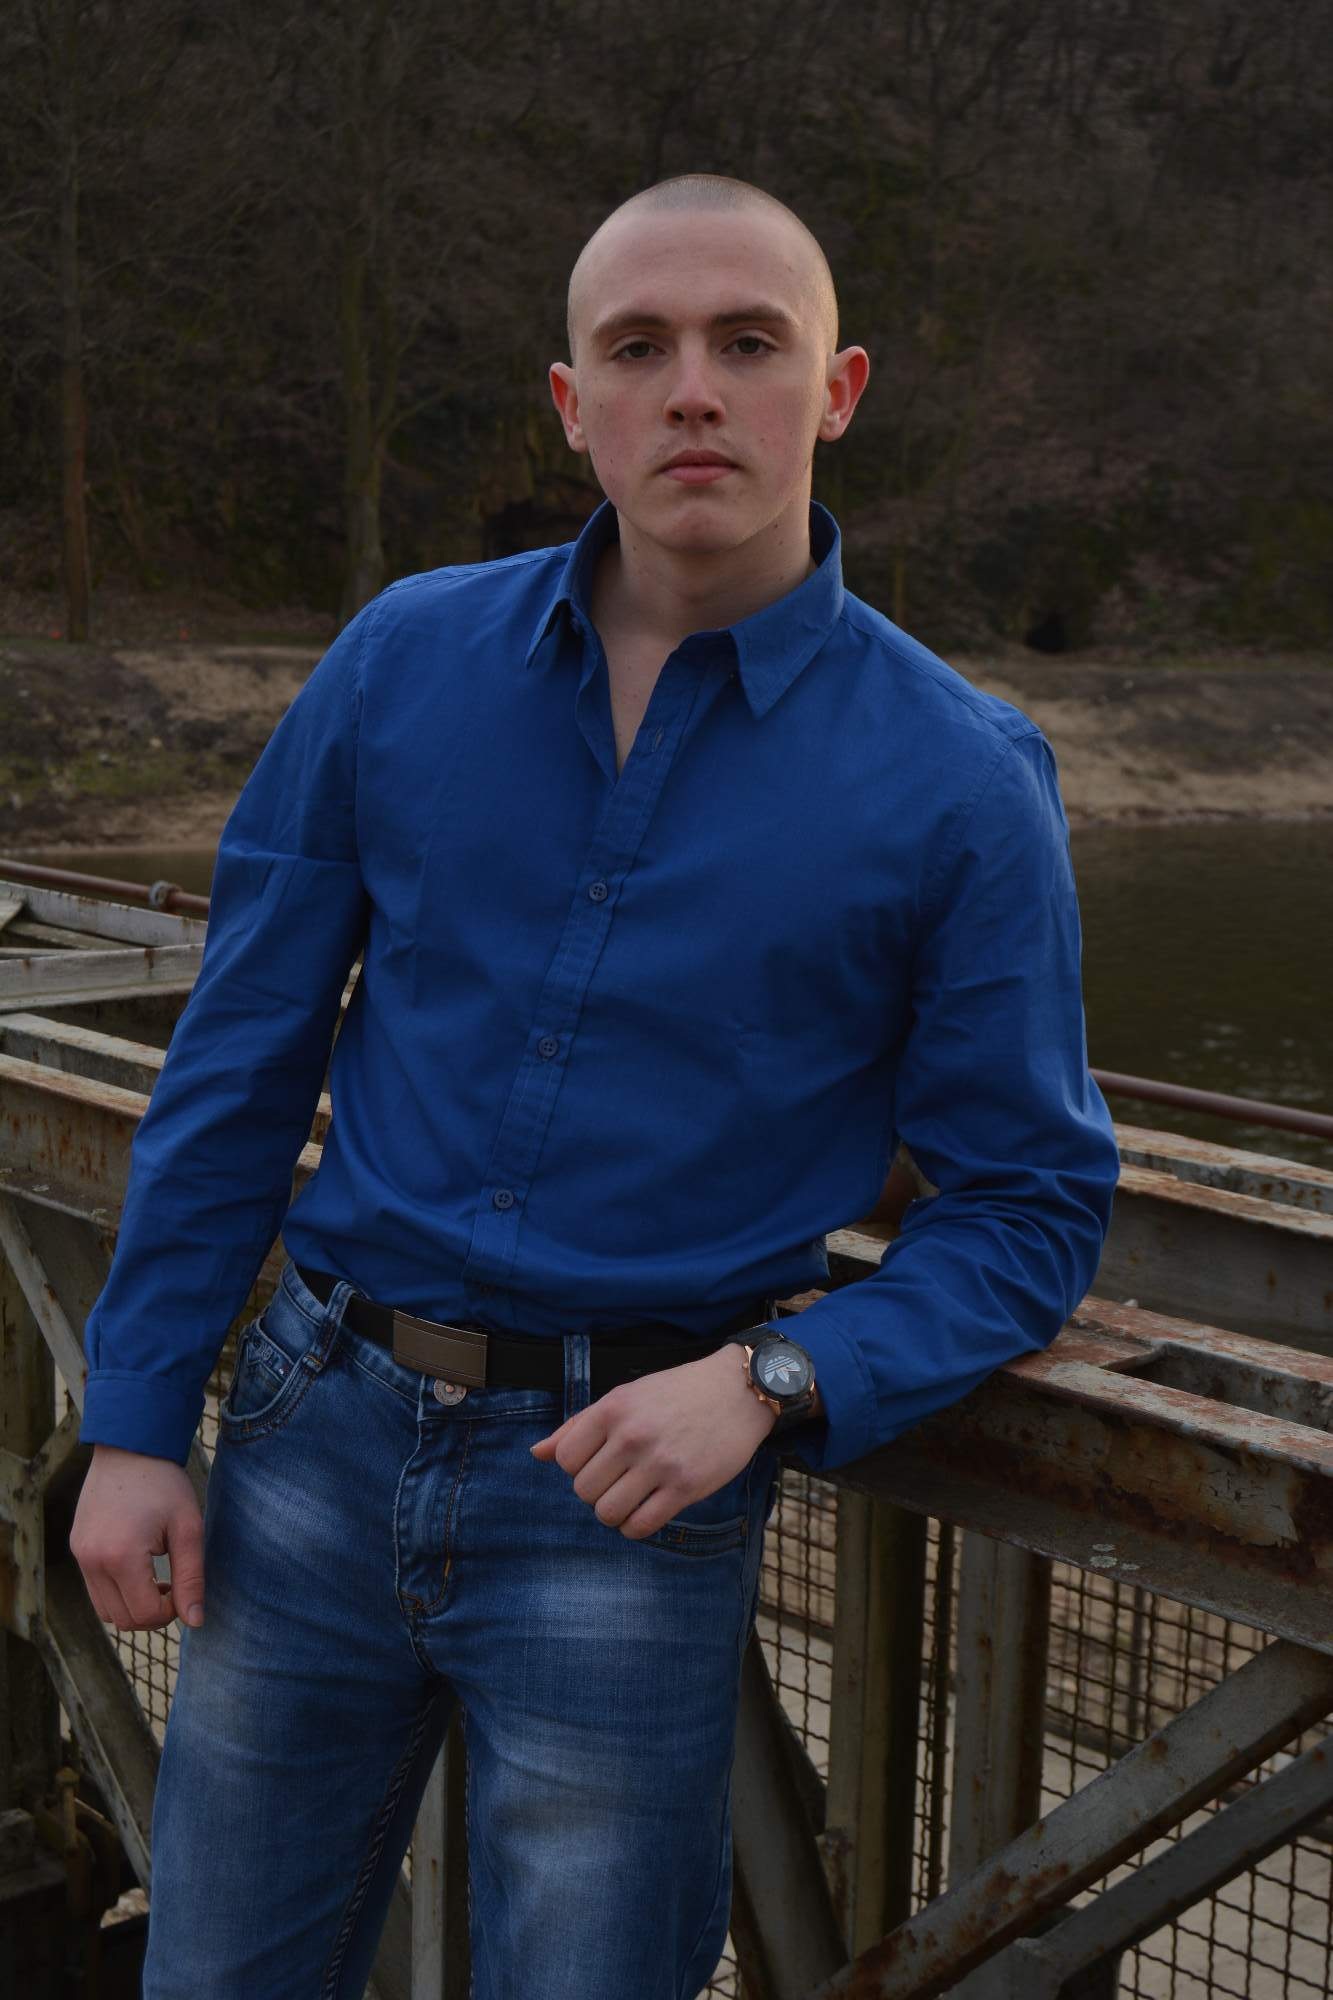
man, person, people, bridge, street, male, guy, evening, portrait, young, spring, blue, business, profession, rainy, our success